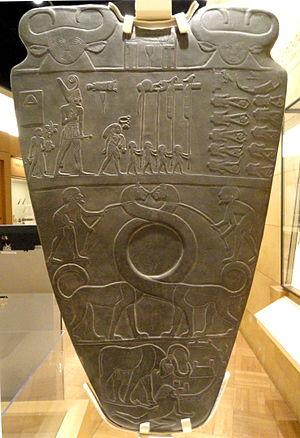
Le terme pharaon sert à désigner les rois et reines de l'Égypte antique. Les noms de 345 pharaons nous sont parvenus grâce à de multiples attestations dont des listes royales compilées par les scribes égyptiens. Ces souverains se sont succédé sur une période de plus de trois millénaires entre -3150 et -30. Depuis les Ægyptiaca de Manéthon, historien et grand-prêtre d'Héliopolis au -IIIᵉ siècle, cette longue période est divisée en trente dynasties depuis l'unification du royaume par le mythique Narmer-Ménès et jusqu'à la disparition de Nectanébo II en -343, le dernier pharaon d'une Égypte indépendante. Après lui se succèdent deux dynasties étrangères, la XXXIᵉ dynastie des empereurs perses achéménides et la dynastie des Ptolémées d'origine macédonienne. L'archéologie a aussi permis de distinguer une dynastie archaïque, antérieure à la première, la dynastie égyptienne zéro.